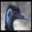
Label: bird